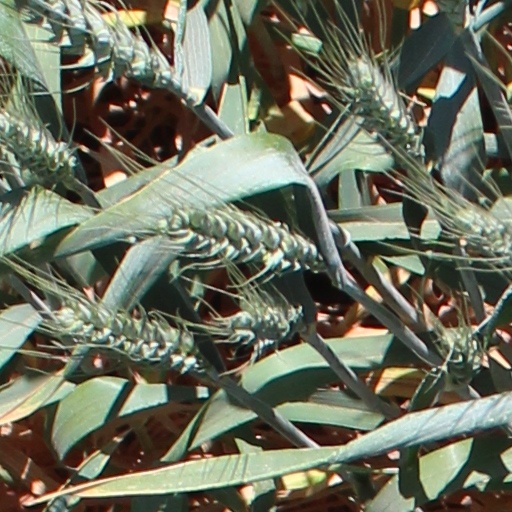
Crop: wheat